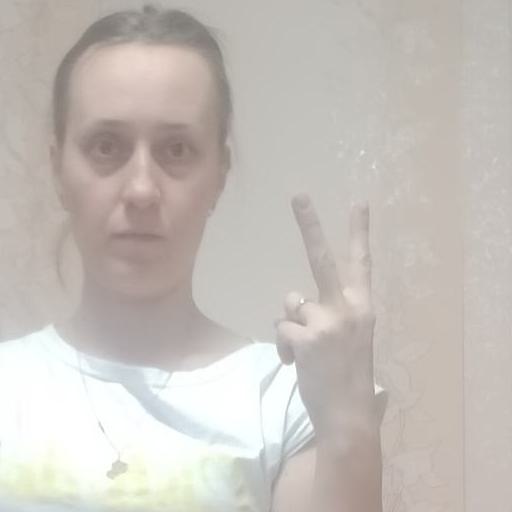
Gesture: peace_inverted